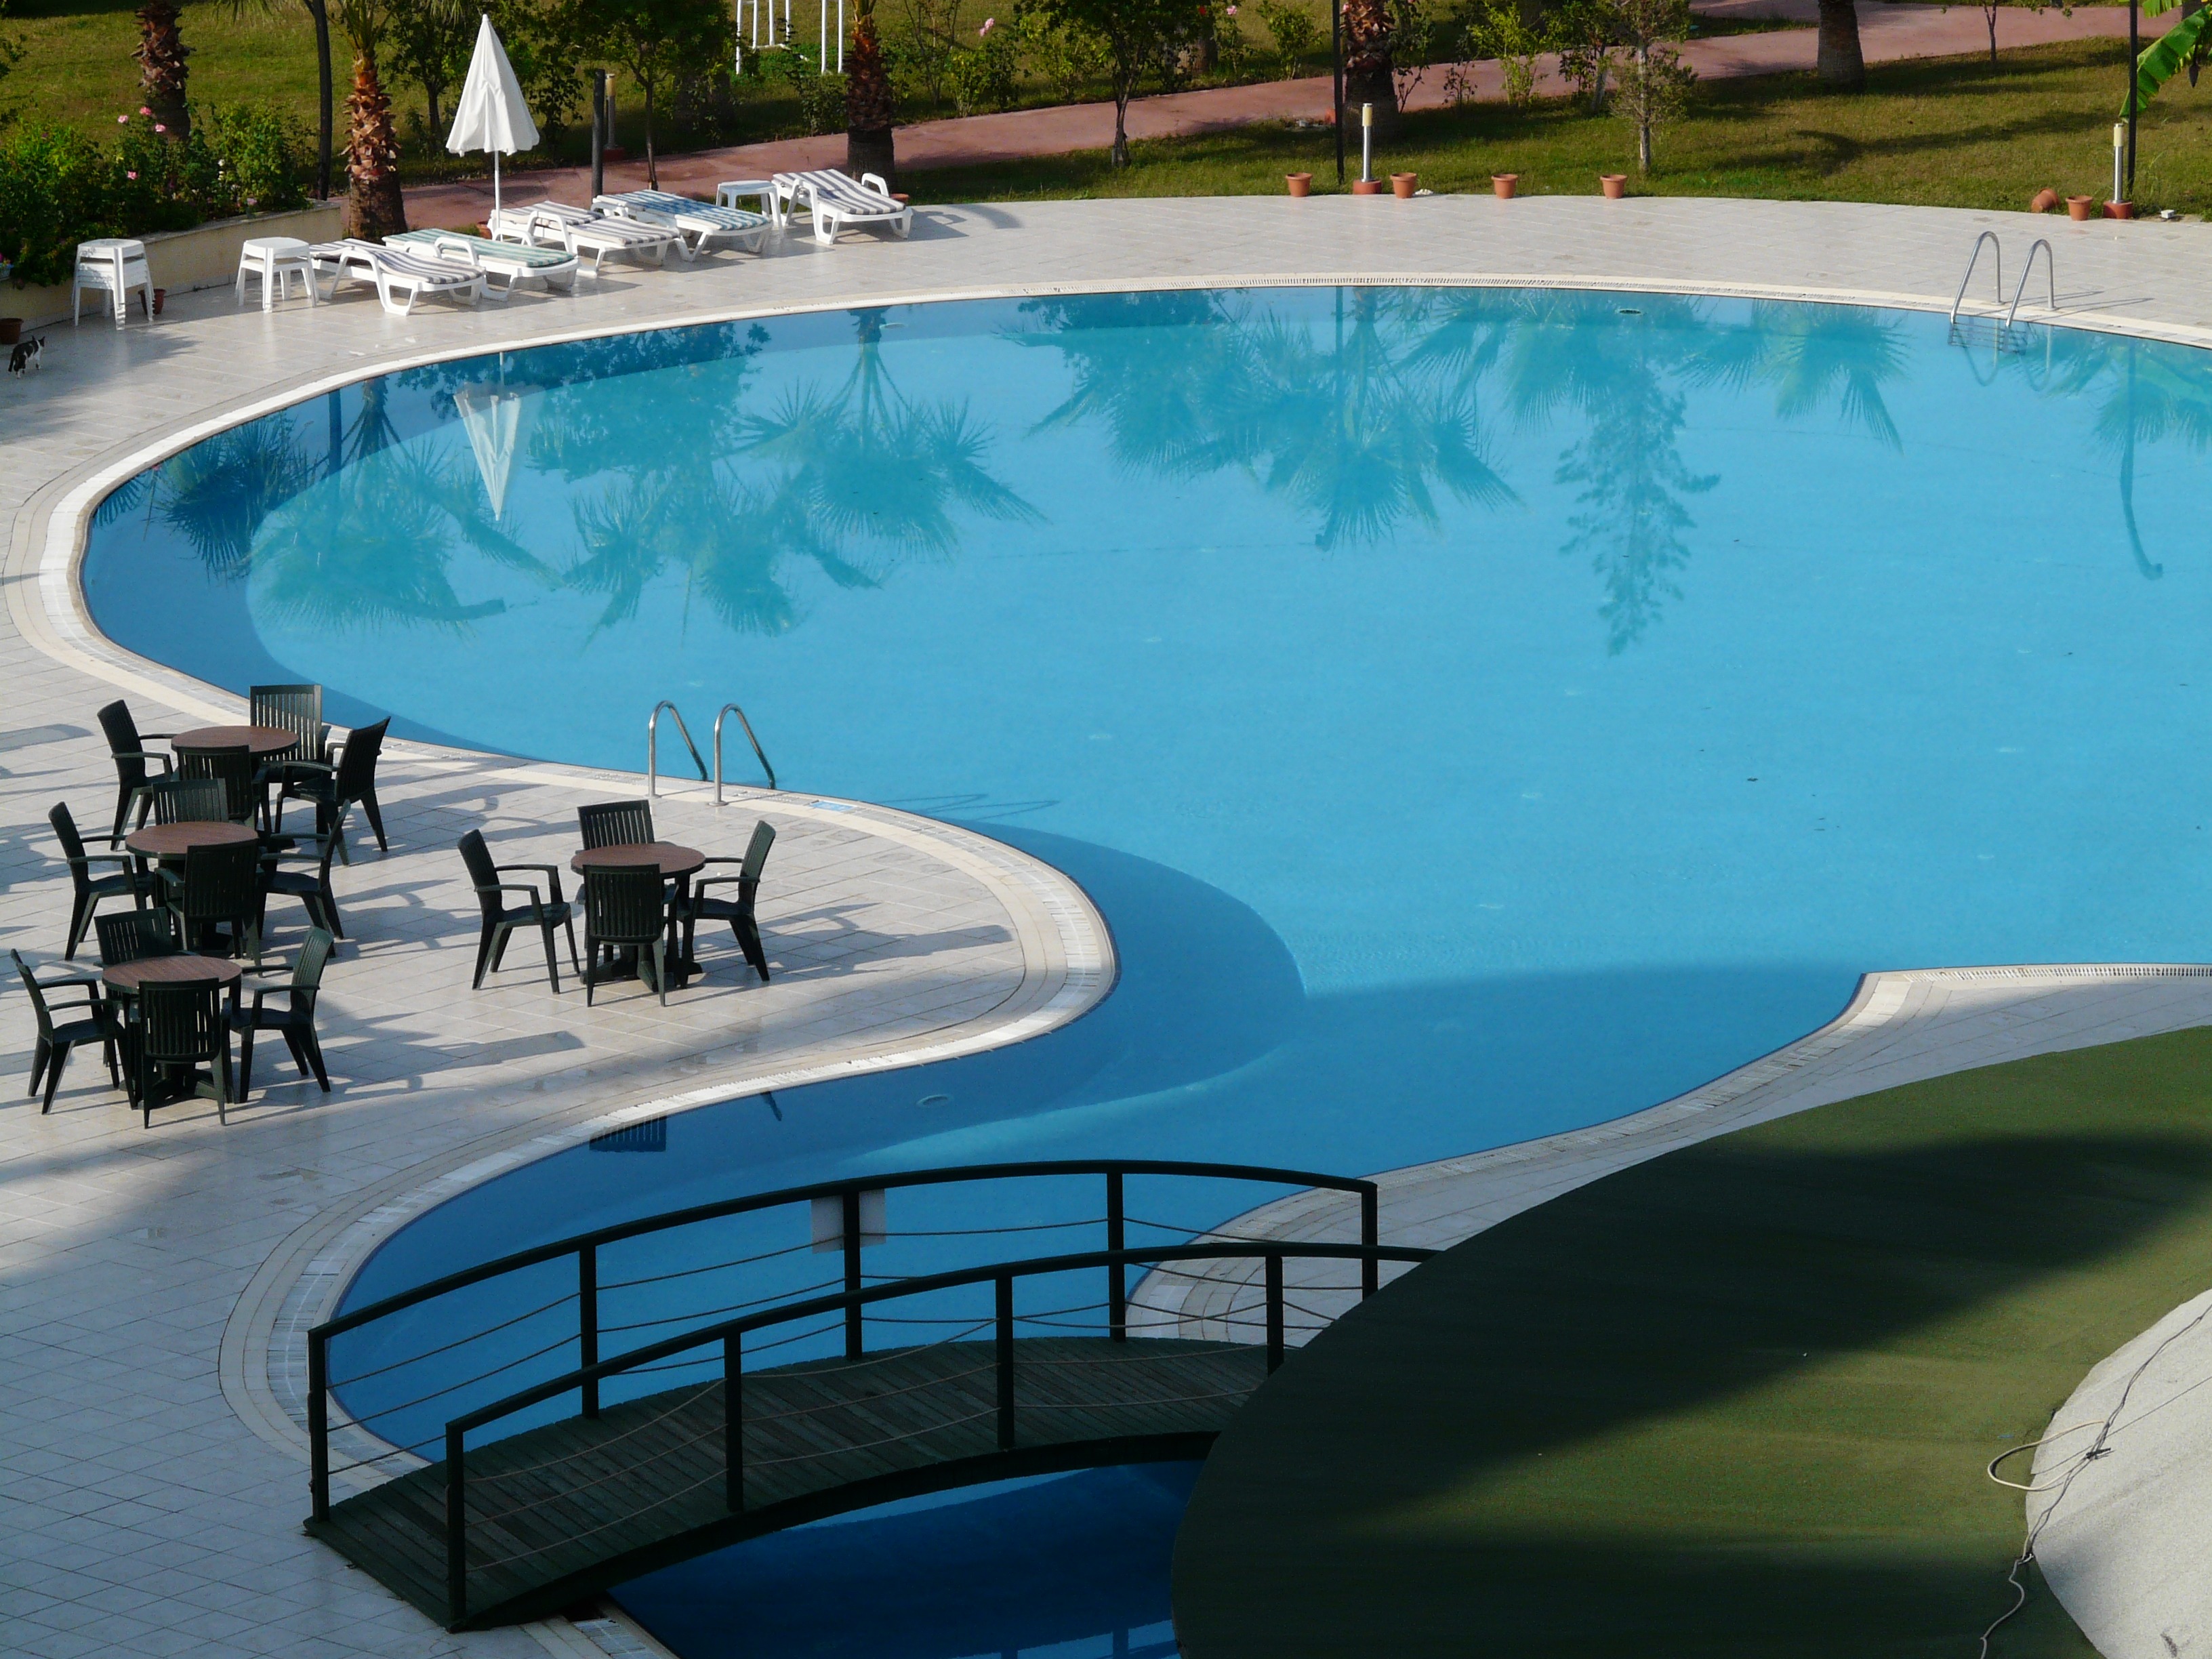
water, villa, wet, pool, swim, swimming pool, property, blue, leisure, cool, resort, estate, refresh, azur, sun loungers